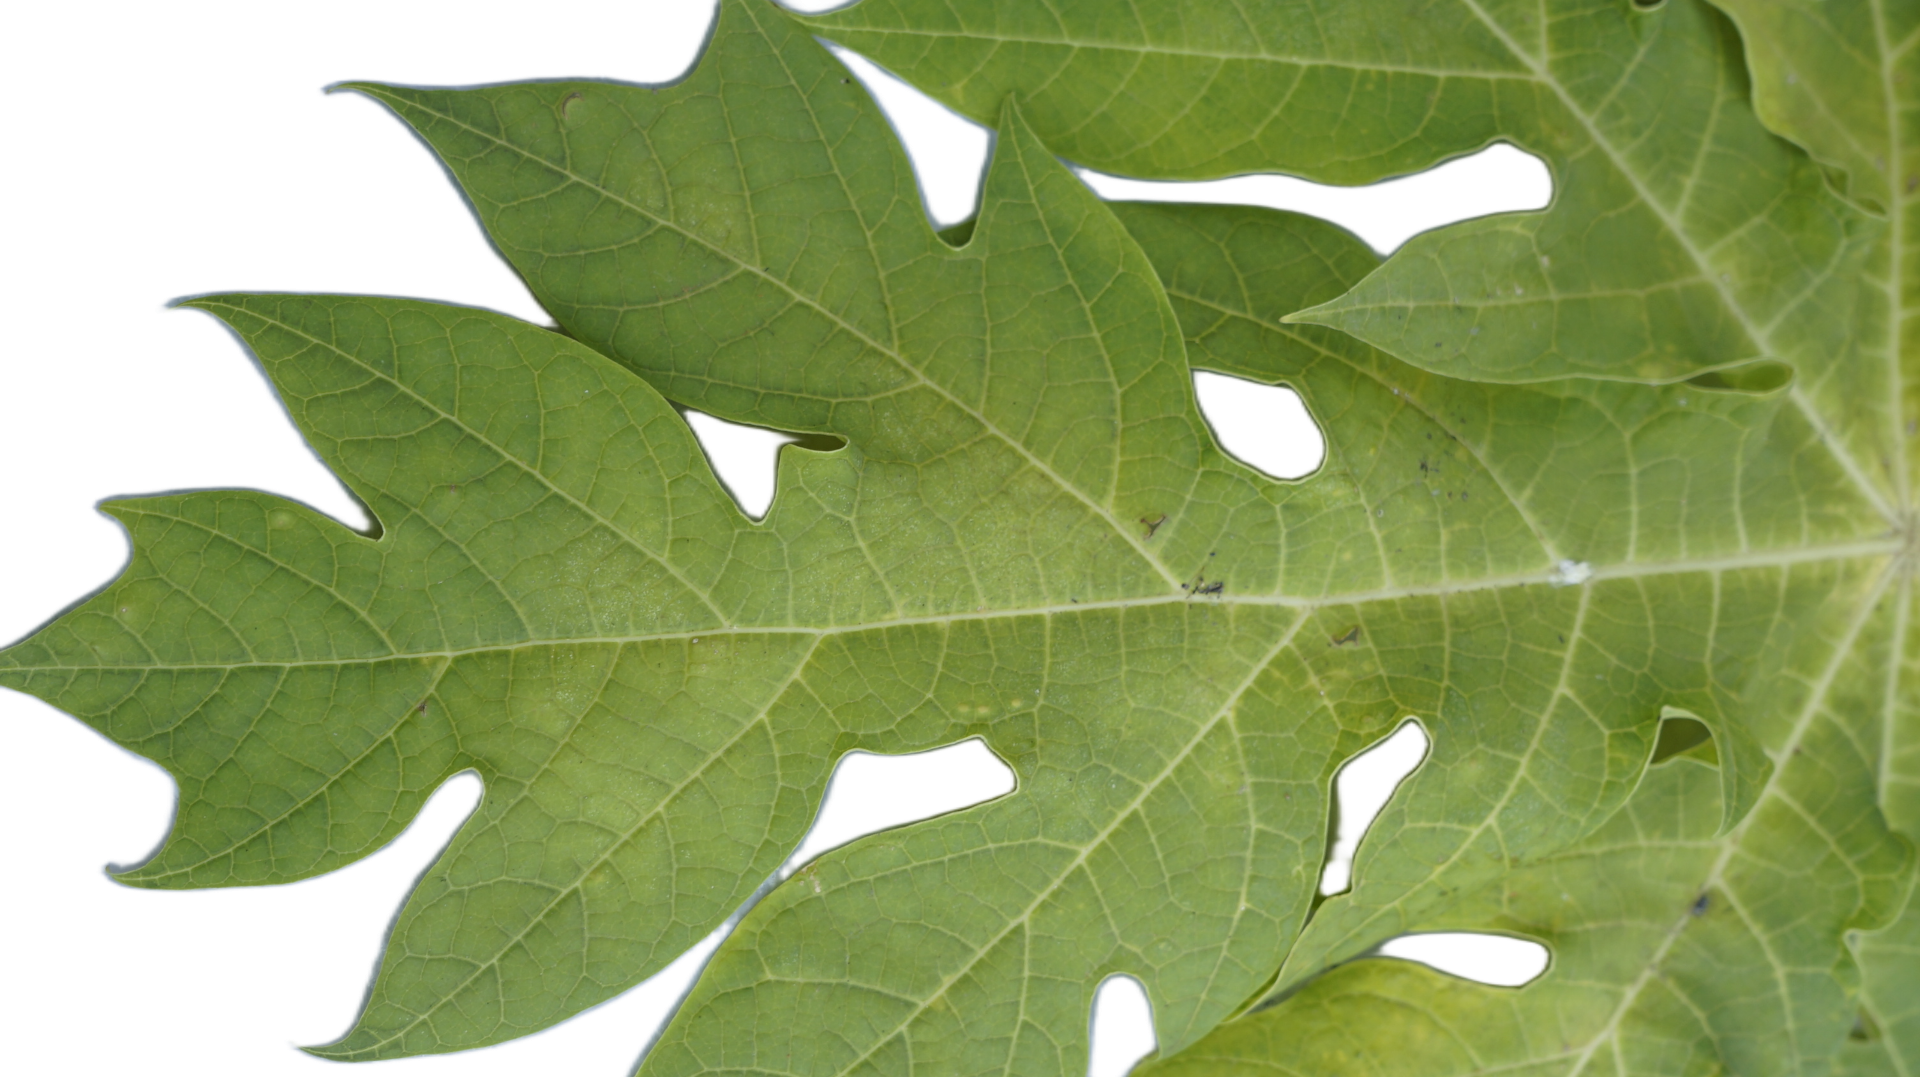
Crop: Papaya
Label: Carica_Insect_Hole